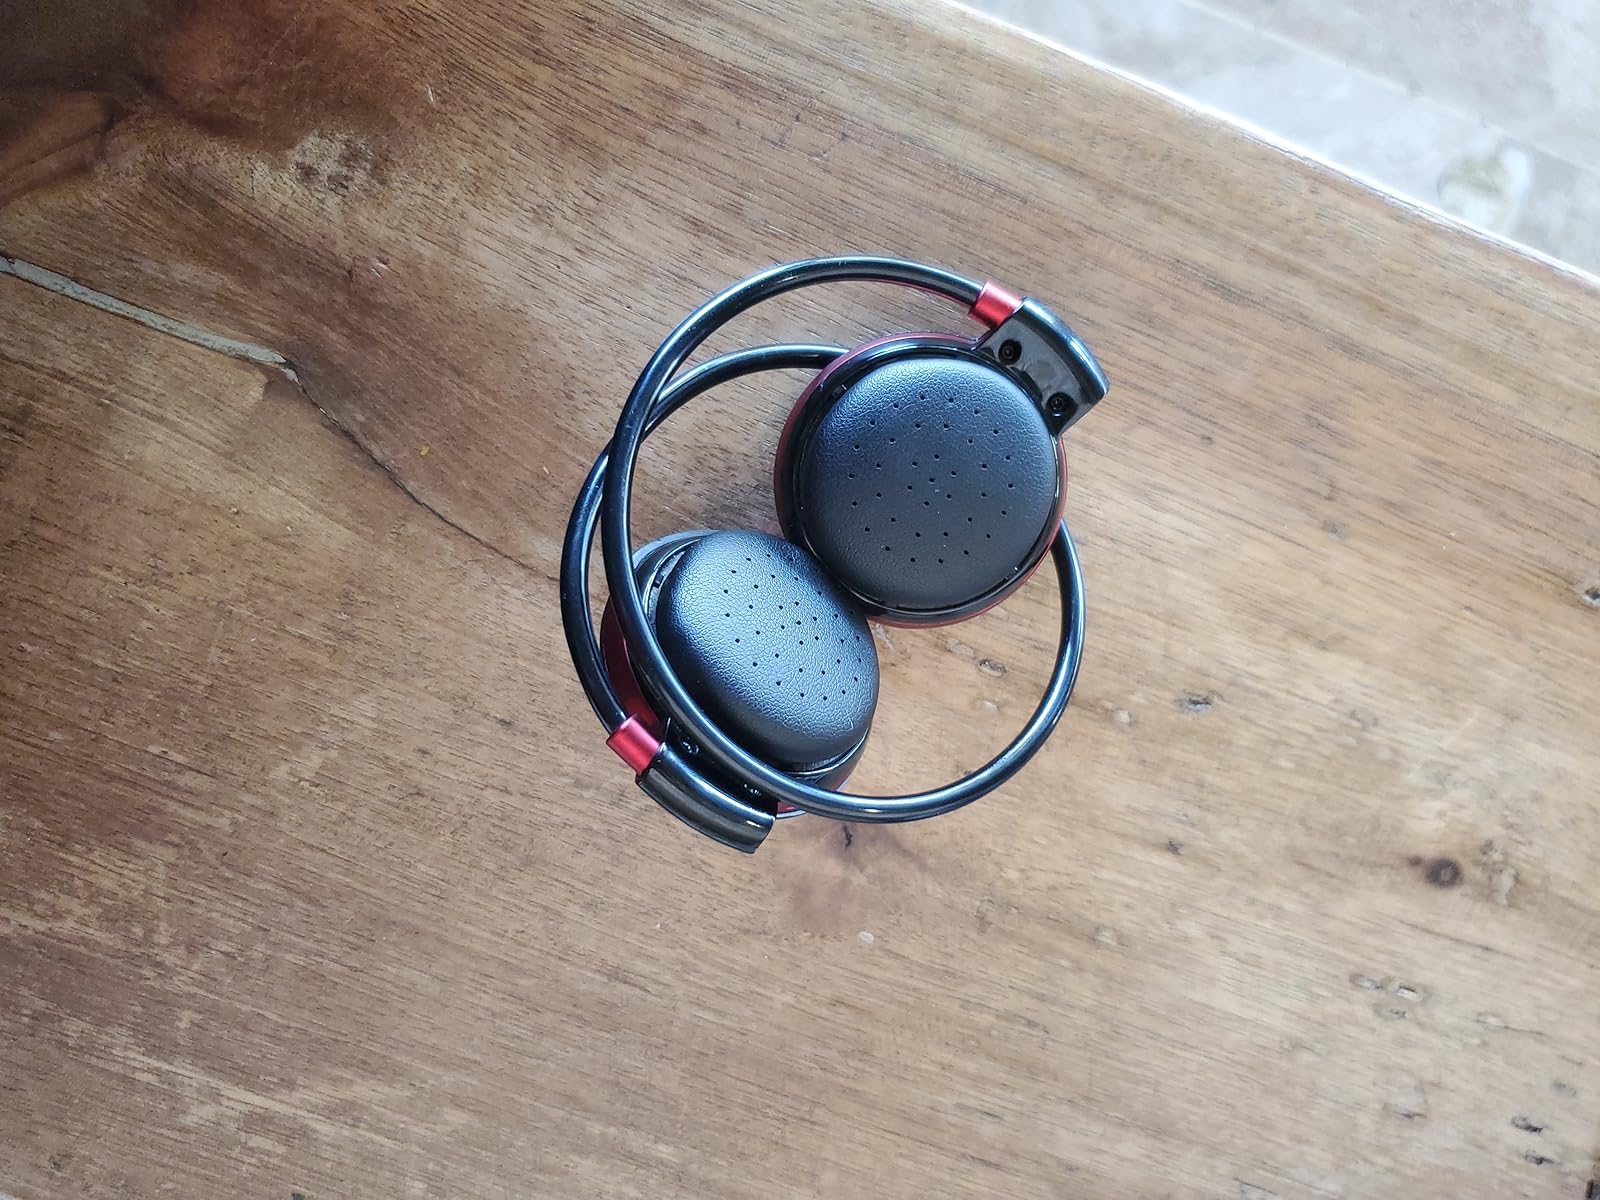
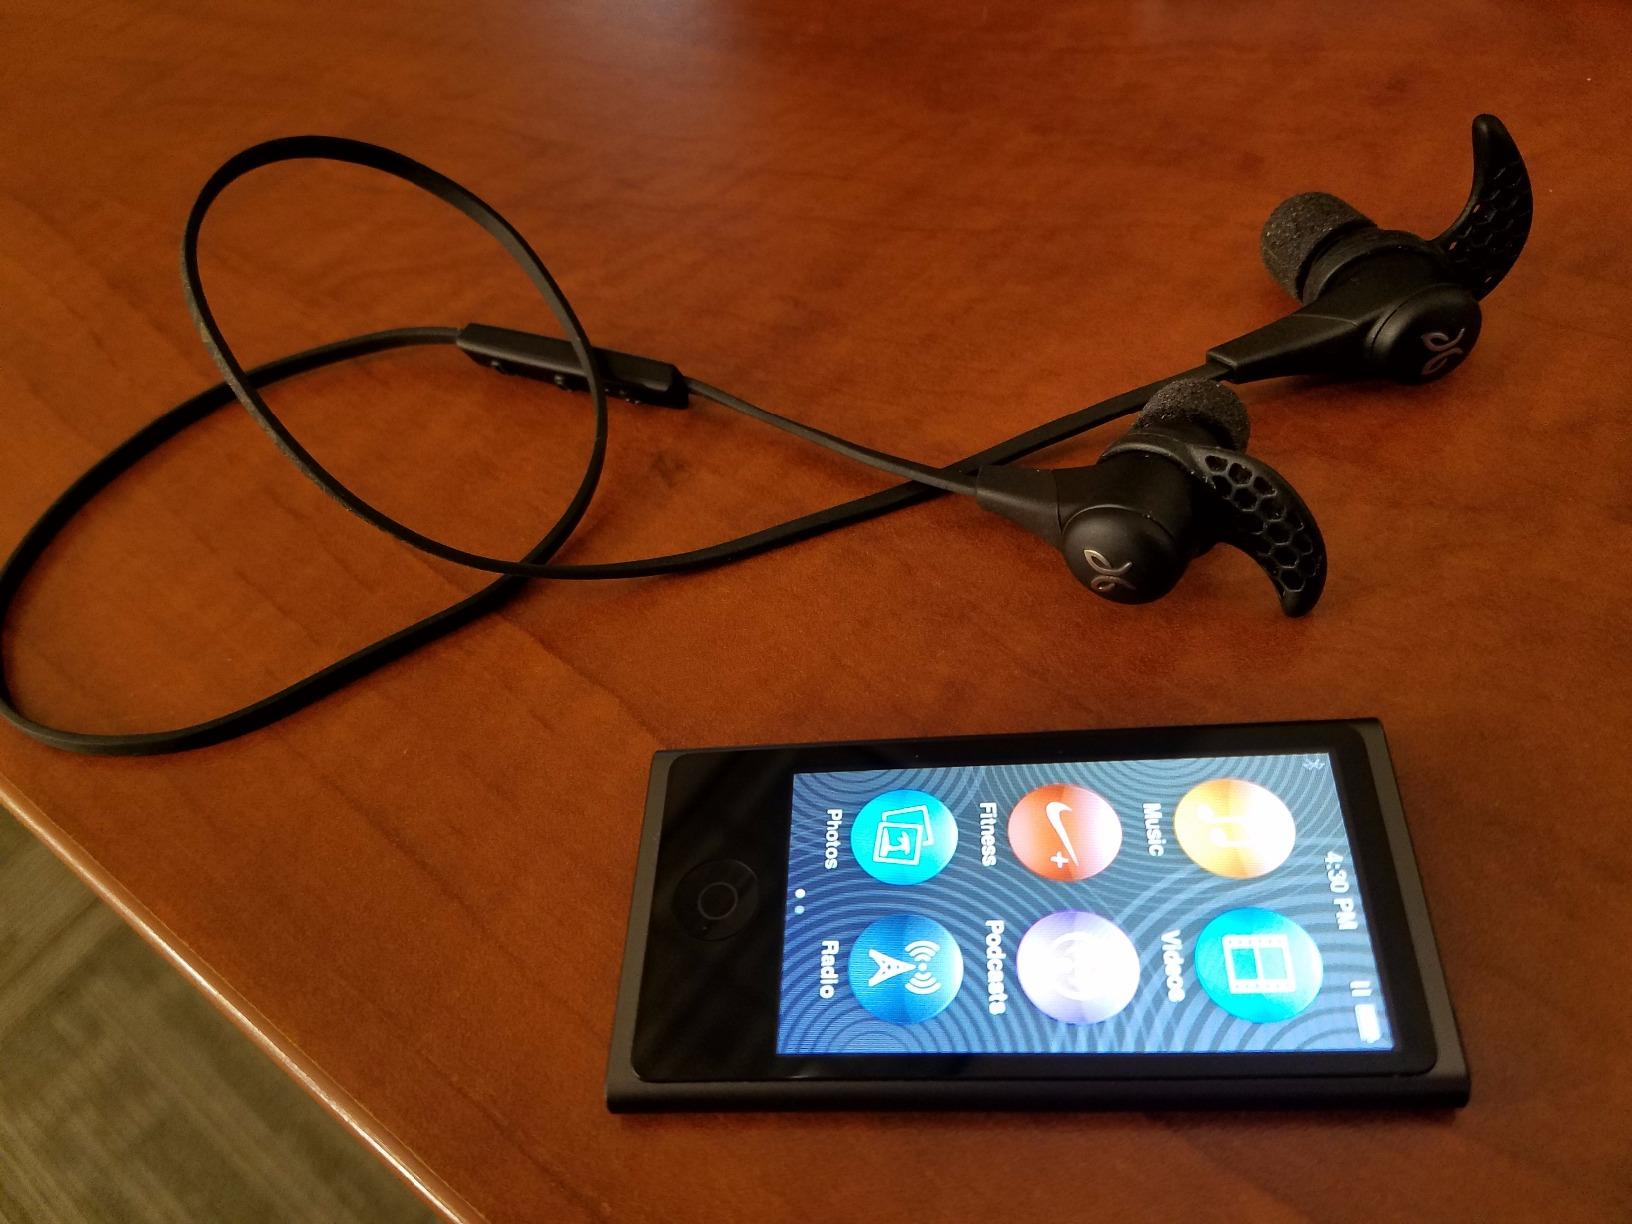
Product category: headphones
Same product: no